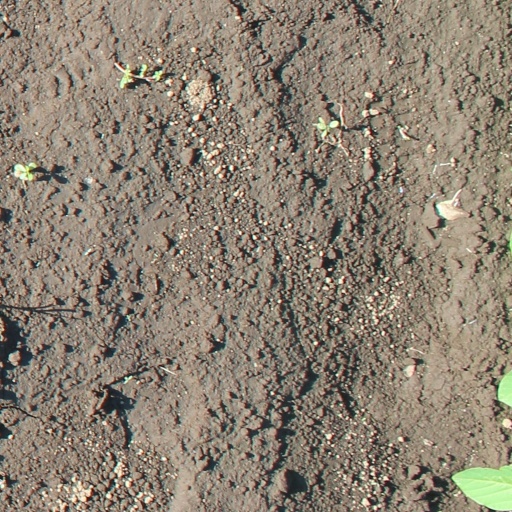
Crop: soybean